Robert Ranulph Marett

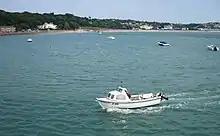
Beach from St. Aubin's Bay. La Haule is the large building on the left.

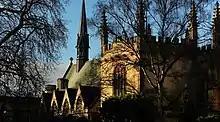
Oxford University

For his initial educational years, the young Robert was taught in a Dame school of the area. He was then placed in St. Aubin's School, a private grammar school founded in Maison Martel. This was the former home of the Martel family, merchants, in Saint Aubin, Jersey, which was not far from La Haule Manor. It had been founded in 1813 by Esther Brine and her husband, Philip le Maistre, a schoolteacher. The Brines had purchased the mansion from the Martels. In 1867, they reported a student population of about 50 boys, half of whom were boarders. For the wealthy in Jersey, this school was the only path to secondary school.